Postmenopausal confusion

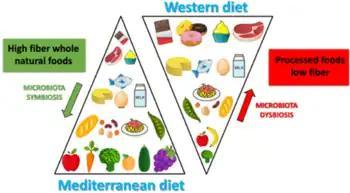
An illustration depicting the differences between a Western diet and a Mediterranean diet.

Individuals play an important role in maintaining their cognitive health. One way to achieve this is by the promotion of healthy nutrition. In particular, the Mediterranean diet, defined as being low in saturated fat and high in vegetable oils, showed improvement in aspects of cognitive function. This diet consists of low intake of sweets and eggs, moderate intakes of meat and fish, dairy products and red wine, and high intake of leafy green vegetables, pulses/legumes and nuts, fruits, cereal, and cold pressed extra virgin olive oil. Further analysis concluded that the Mediterranean diet supplemented by olive oil resulted in better cognition and memory as compared to the Mediterranean diet plus mixed nuts combination.